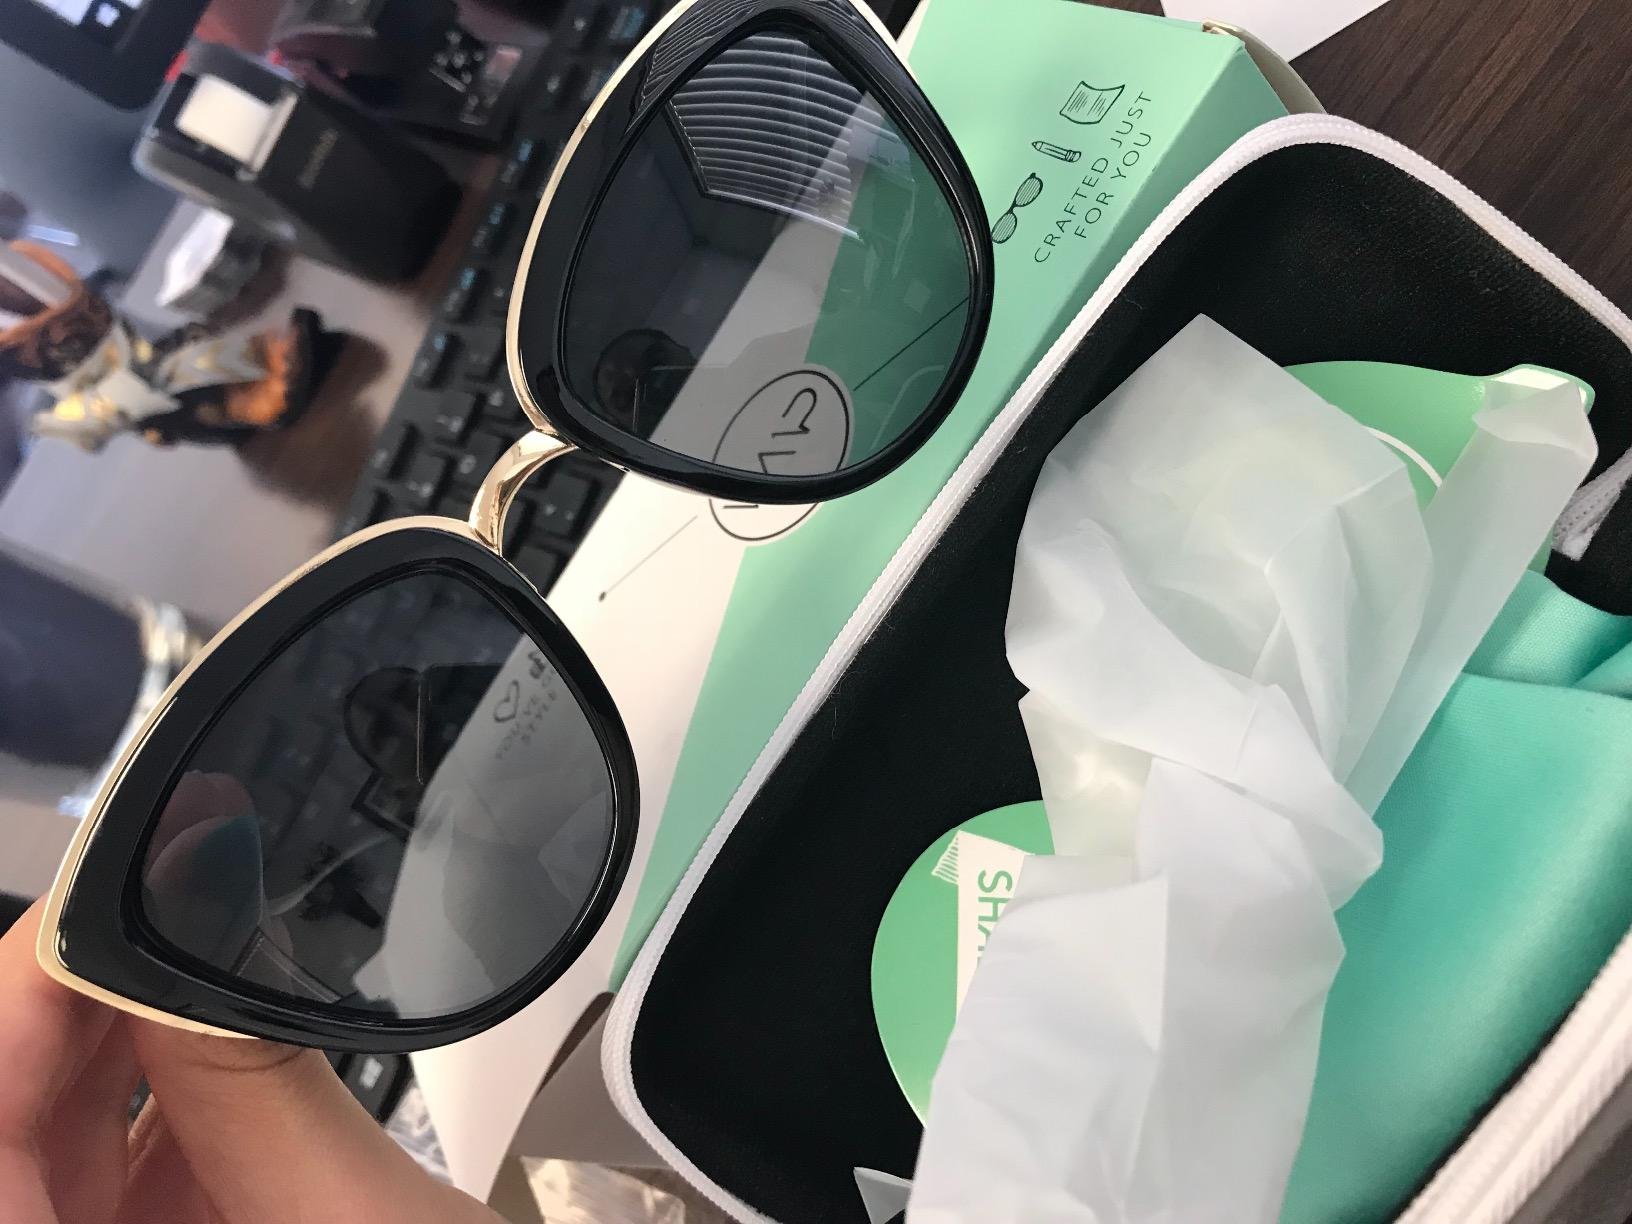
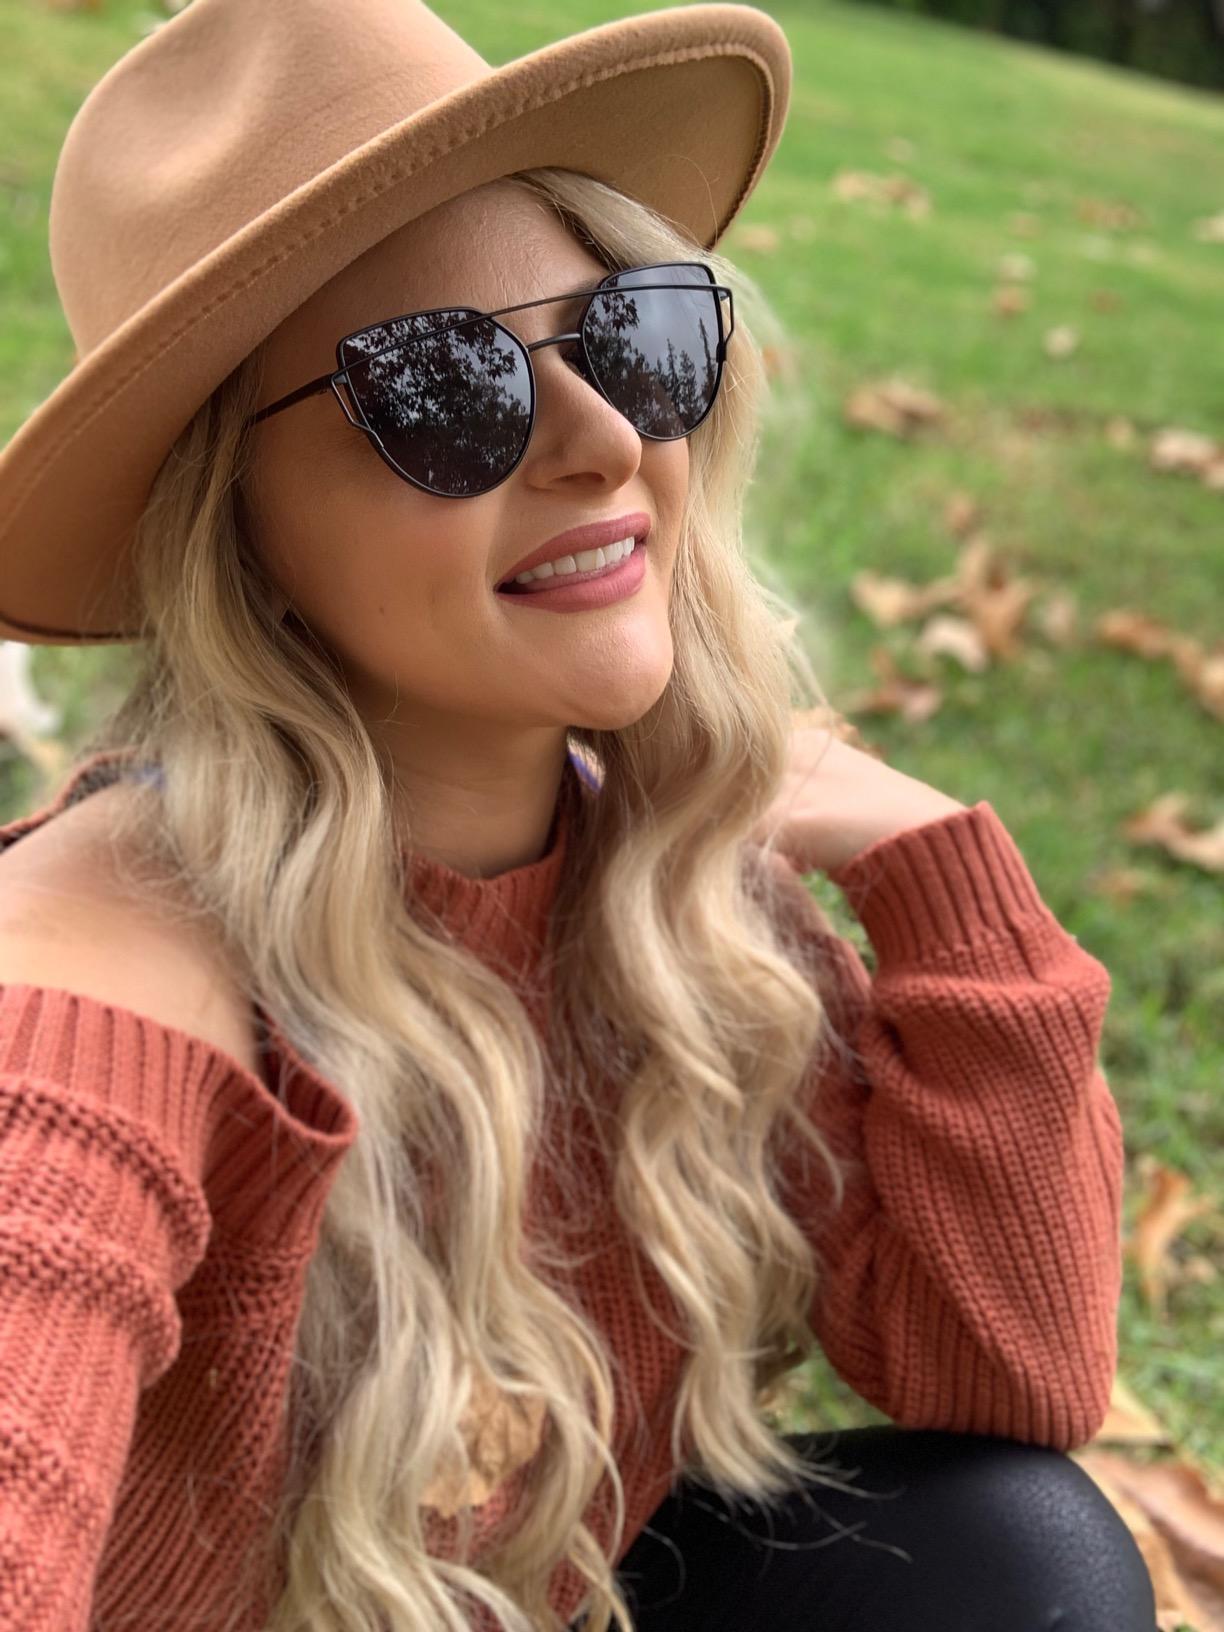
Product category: accessories_sunglasses
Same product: no